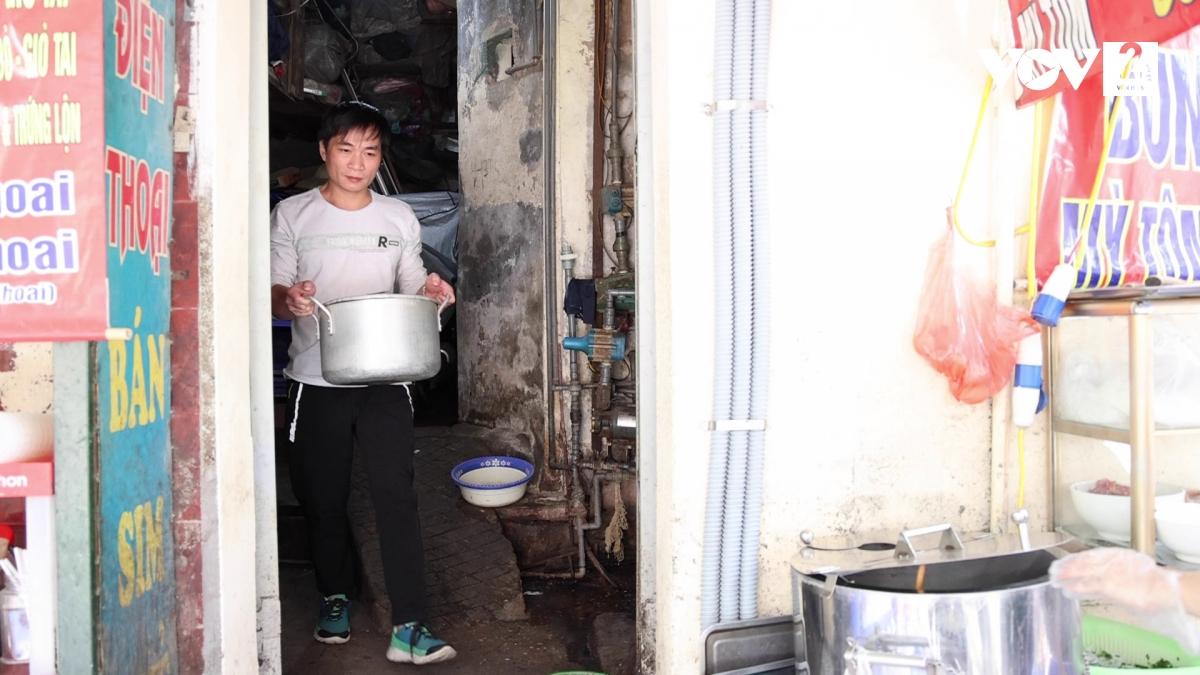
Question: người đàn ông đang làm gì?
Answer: anh ấy đang bưng cái nồi